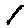
Label: 1